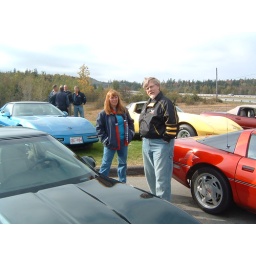
Lois and Jim talking over how fast that red car is behind him.